Cédric Hanriot

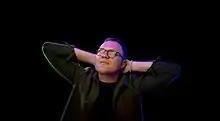
Cédric Hanriot on 2021

Cédric Hanriot is a French jazz pianist, composer, arranger and record producer. He is a member of American School of Modern Music.